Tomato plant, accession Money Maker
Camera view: tilt-top (135 deg); turntable rotation: 210 degrees
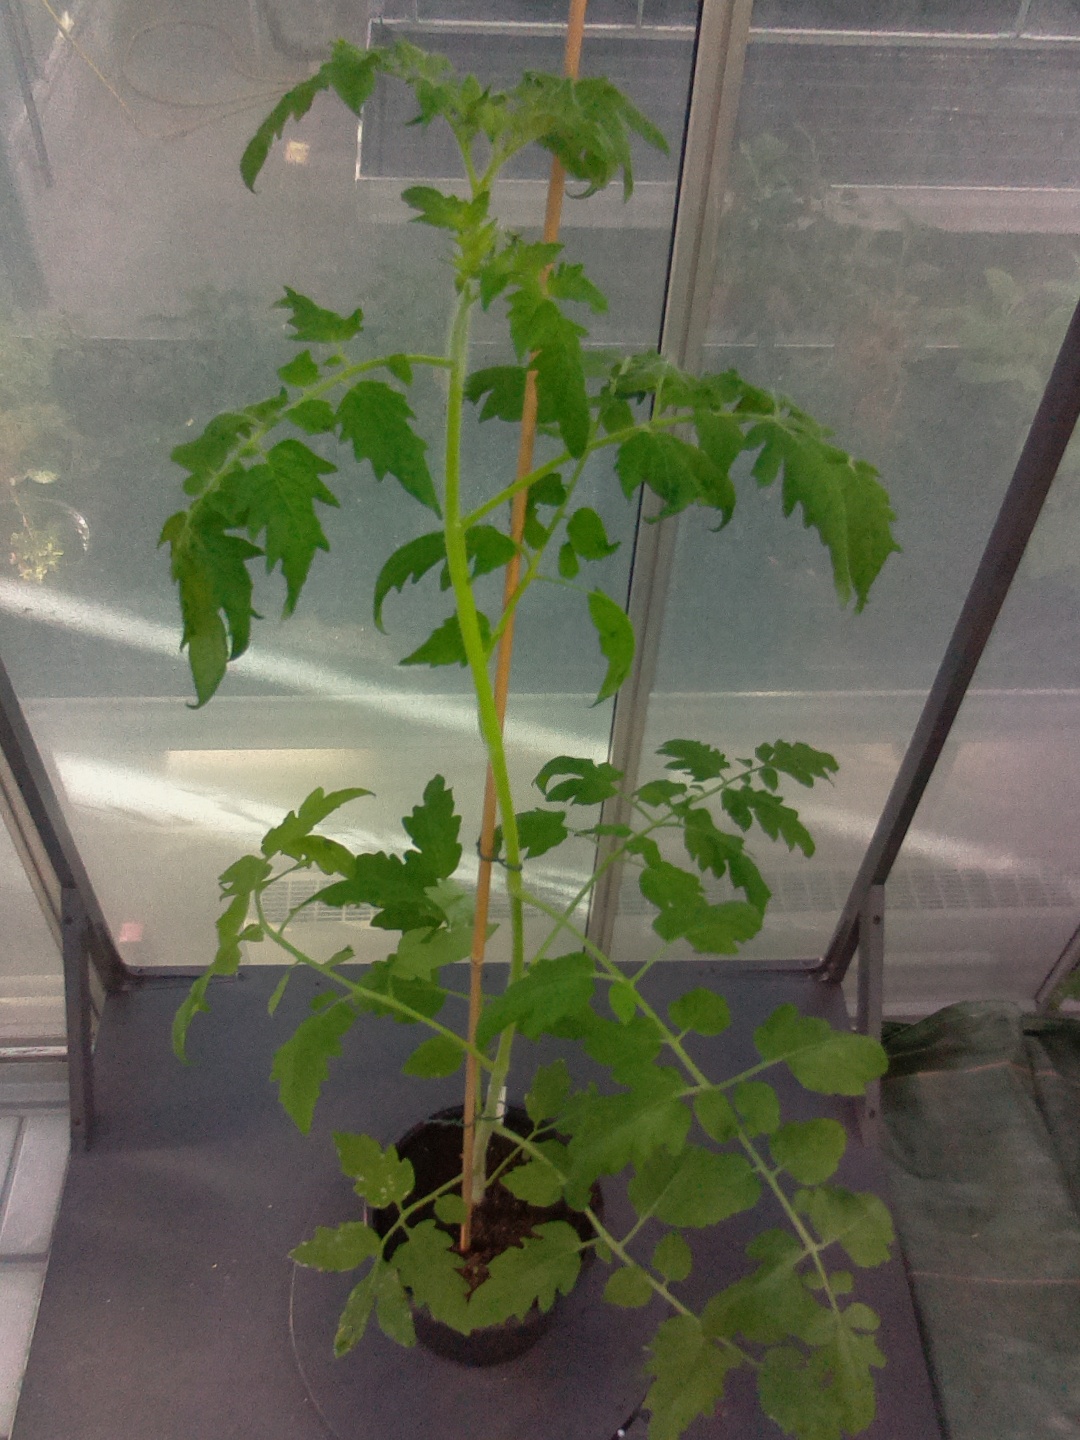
BBCH growth stage 16: 12 of true leaves visible